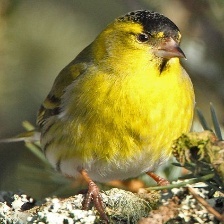
Species: ANDEAN SISKIN
Scientific name: SPINUS SPINESCENS